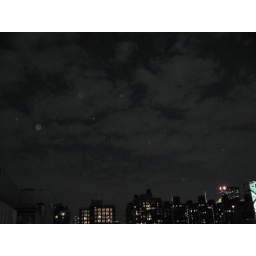
The white puffy clouds against the dark blue looked like Georgia O'Keeffe works.